Chinatown, Kuala Terengganu

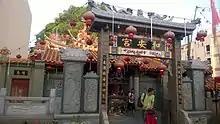
The entrance to Ho Ann Kiong Temple

Each shophouse of Chinatown is not singular building. Instead, many different shophouses are connected to one another and form one long structure. A number of back alleys separate these structures. The shophouses in Chinatown are both commercial and private structures, mostly two storeys high. Families who own business establishments (such as sundry shop, light industry, or warehouse) usually will use the ground floor for the business and trade and reside on the upper floor. The common element of many of these shophouses is the covered passageway in front of the buildings known as "kaki lima" or the 'five-foot-way'. The name comes from the original prescribed width of the passageway, which is five feet, although later regulations prescribed a width of seven and a half feet.